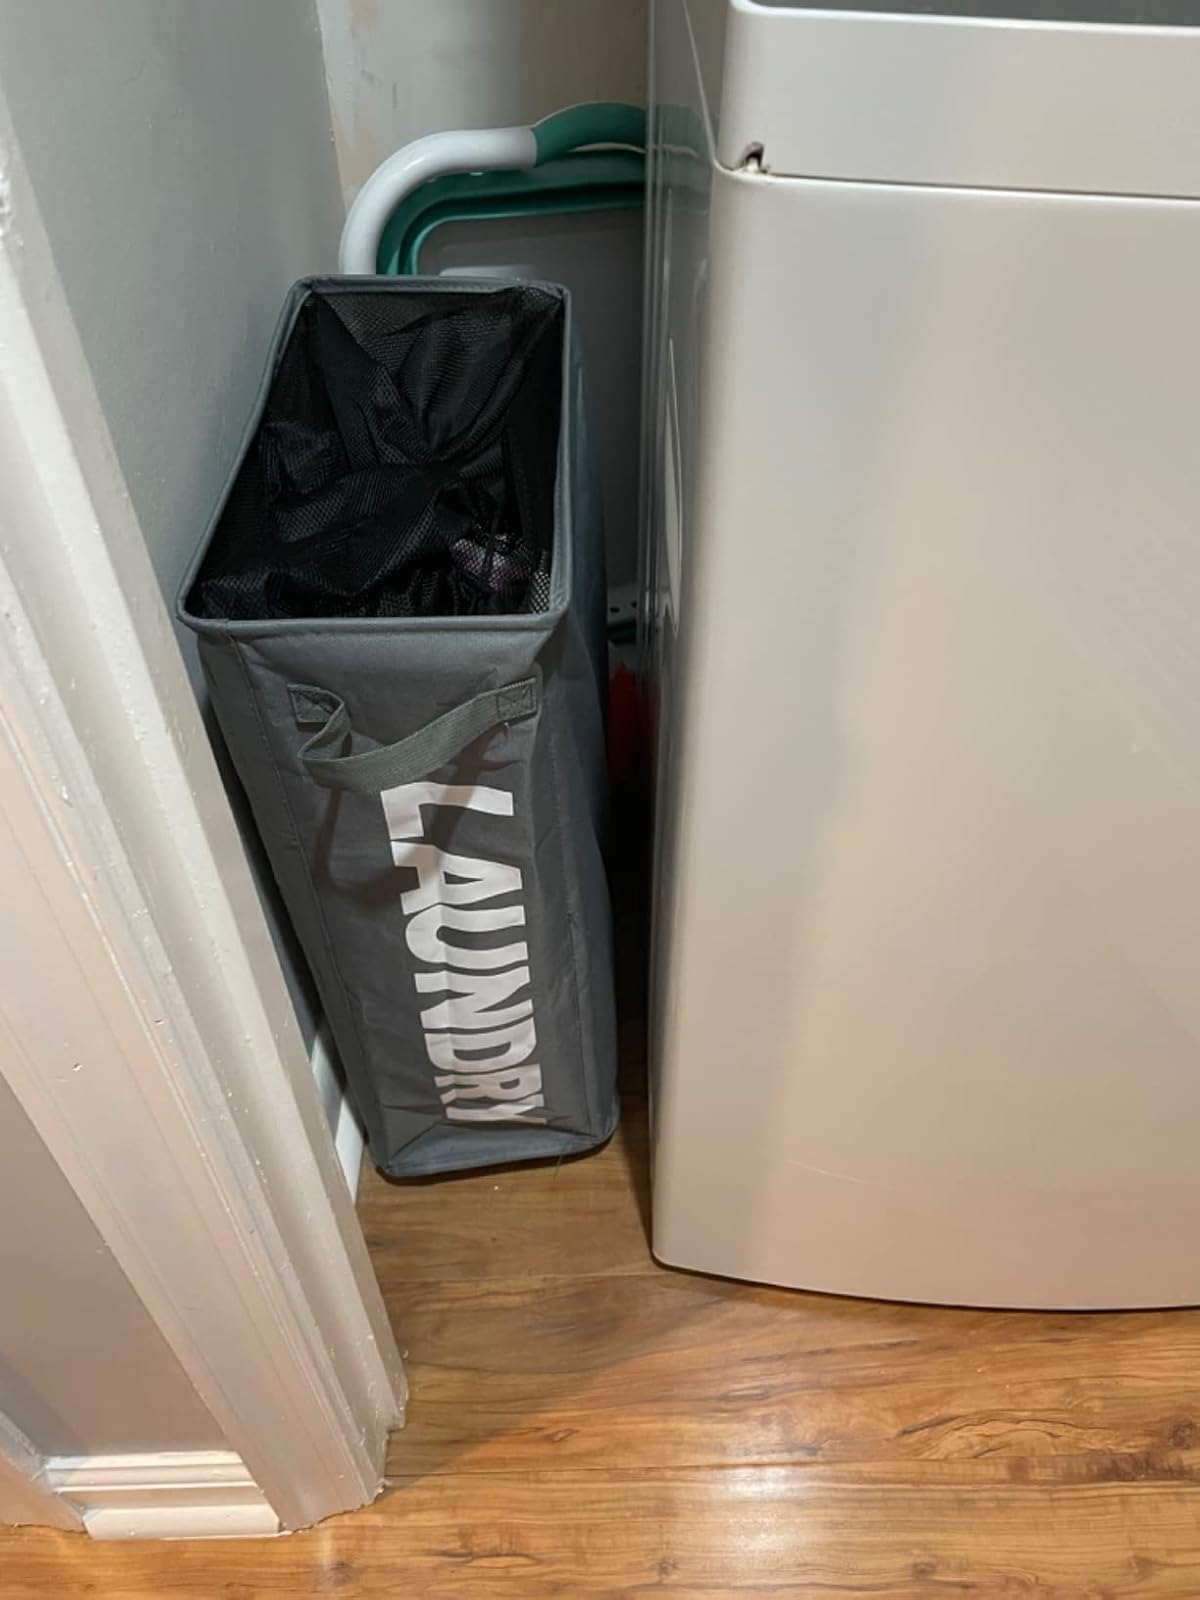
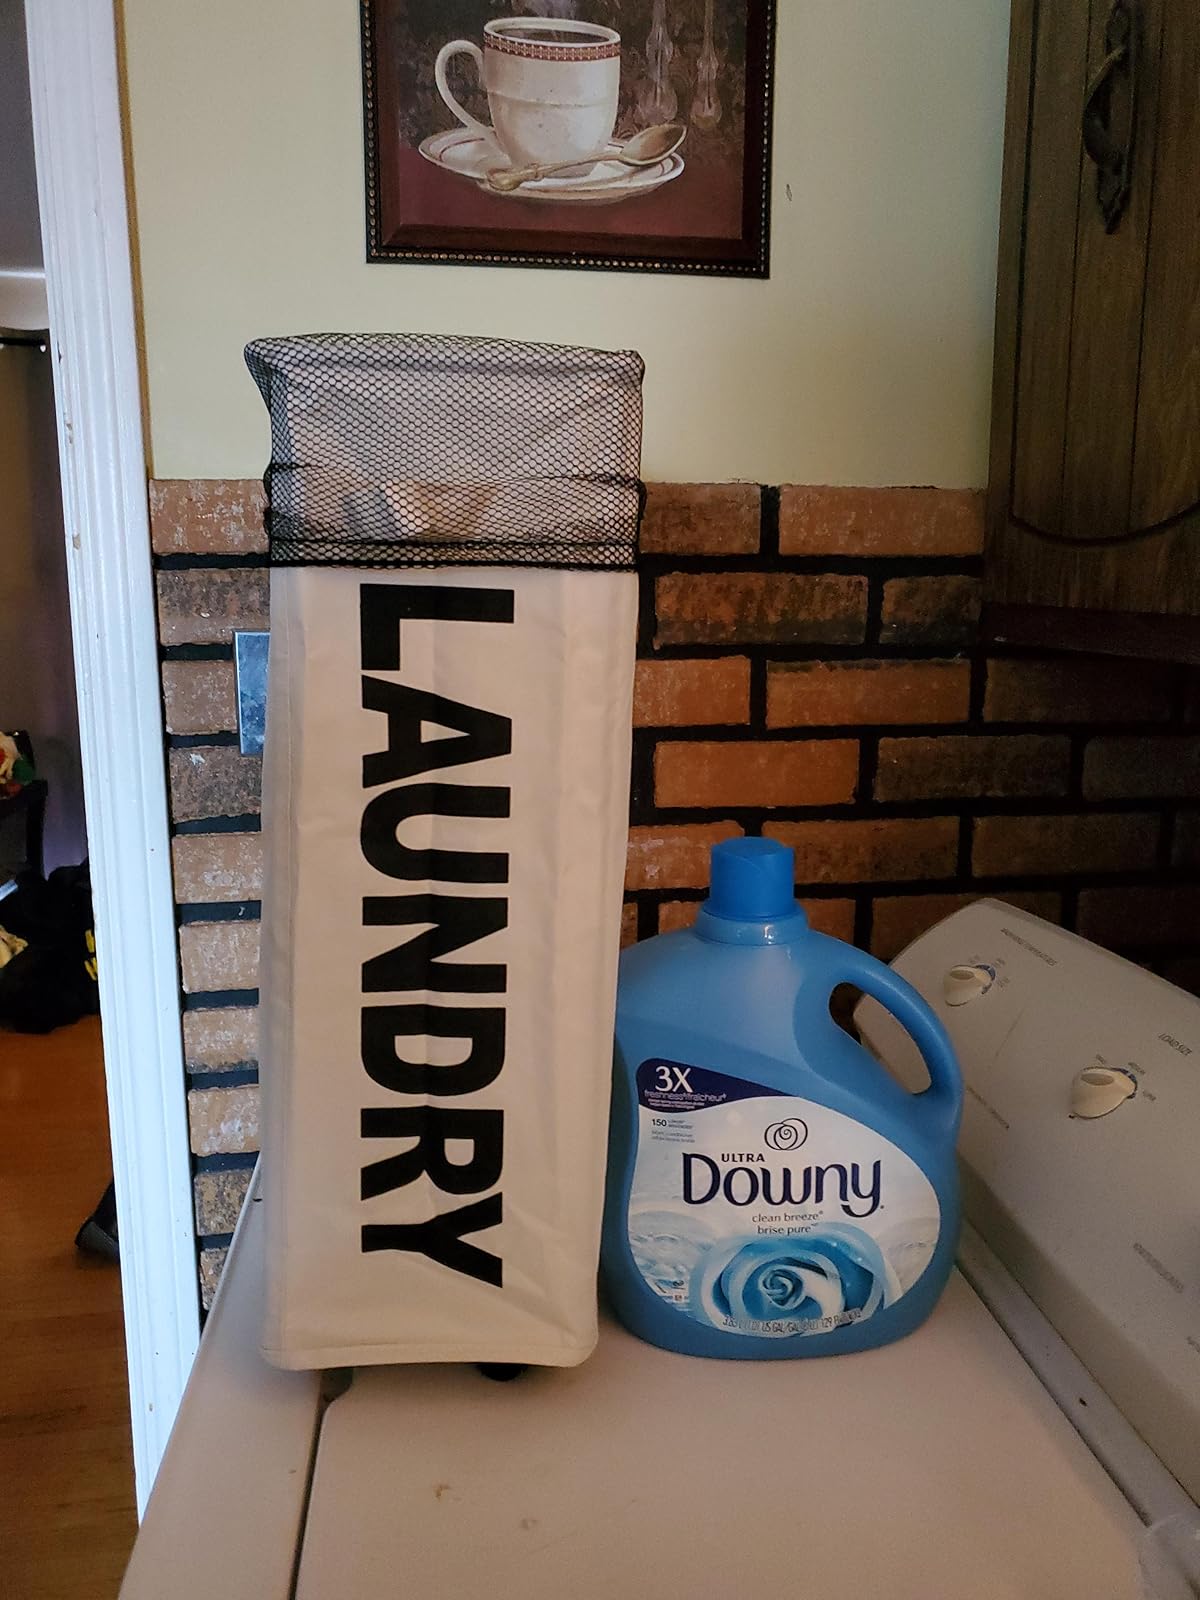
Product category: items_hamper
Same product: no